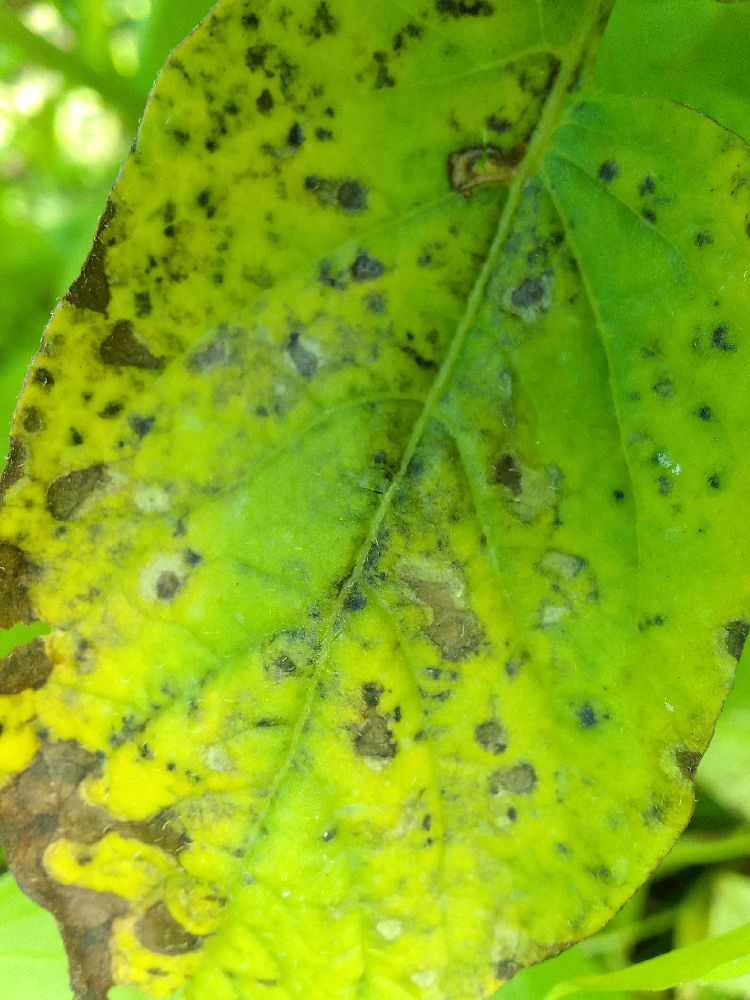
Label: Early blight